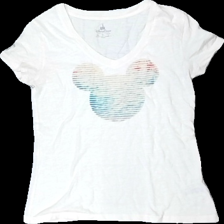
View: front
Type: T-shirt
Category: Ladies
Brand: Not in the list
Brand text on label: Disney Parks
Colors: Black
Material: 53% polyester, 47% cotton
Pattern: Logo print
Cut: V-collar
Size: S
Price range: <50
Recommended usage: Export